Arik Einstein

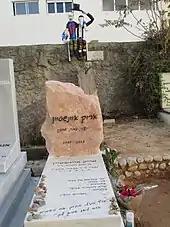
Grave of Arik Einstein

On 26 November 2013, Einstein died age 74 after a ruptured thoracic aortic aneurysm. He arrived at the Tel Aviv Sourasky Medical Center unconscious after he collapsed at his home earlier in the day. His hospitalization in the hours leading up to his death was closely monitored and reported by every news network in Israel with all three major news channels broadcasting the developments as "breaking news" for hours. At the news of Einstein's death, Israeli Prime Minister Benjamin Netanyahu issued a statement describing his songs as the "soundtrack of Israel." President Shimon Peres stated that he was beloved for his voice that "came from the depths" and his songs would "continue playing life and hope" long after him.